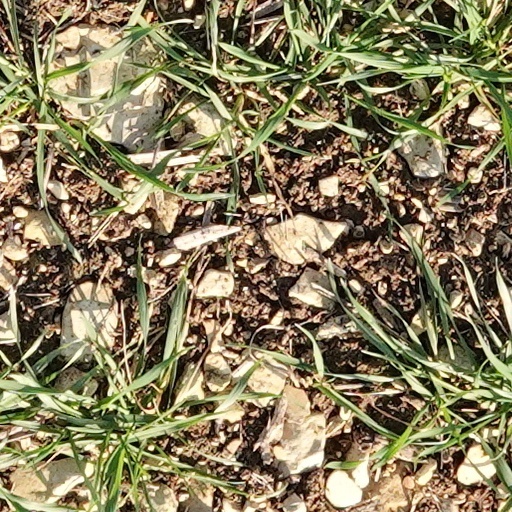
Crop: wheat